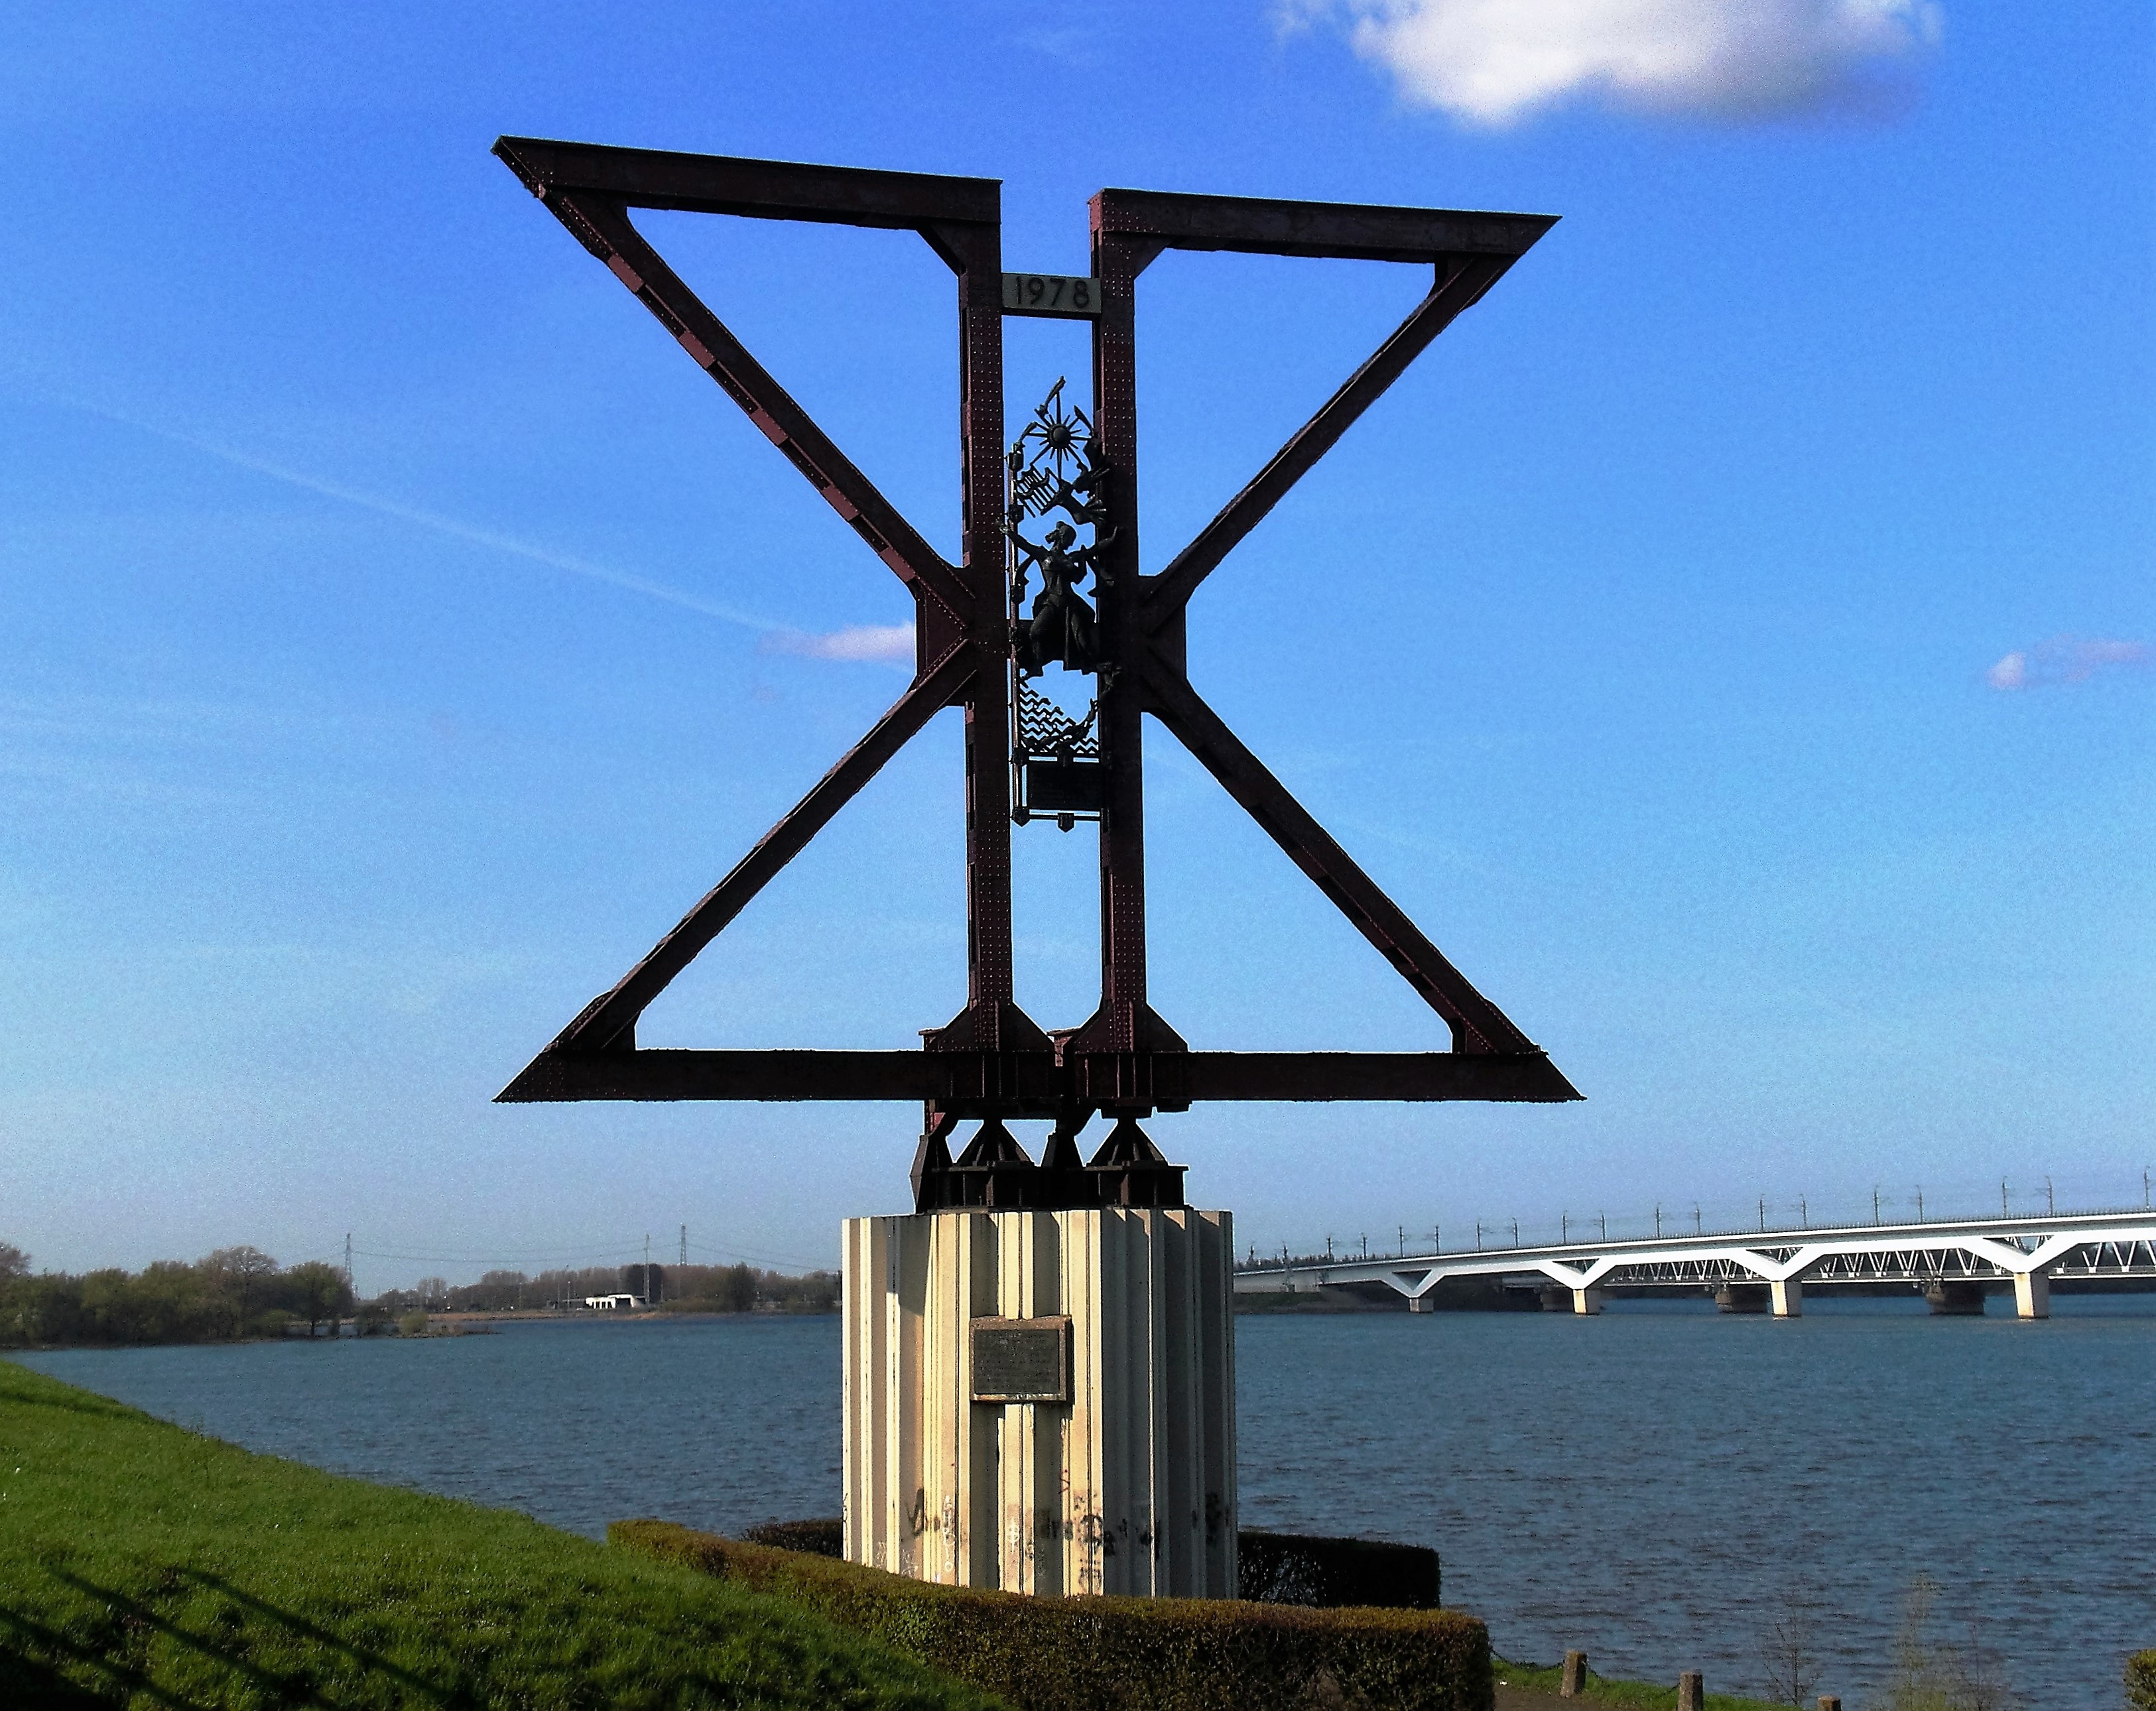
windmill, wind, monument, tower, metal, machine, energy, memorial, netherlands, mill